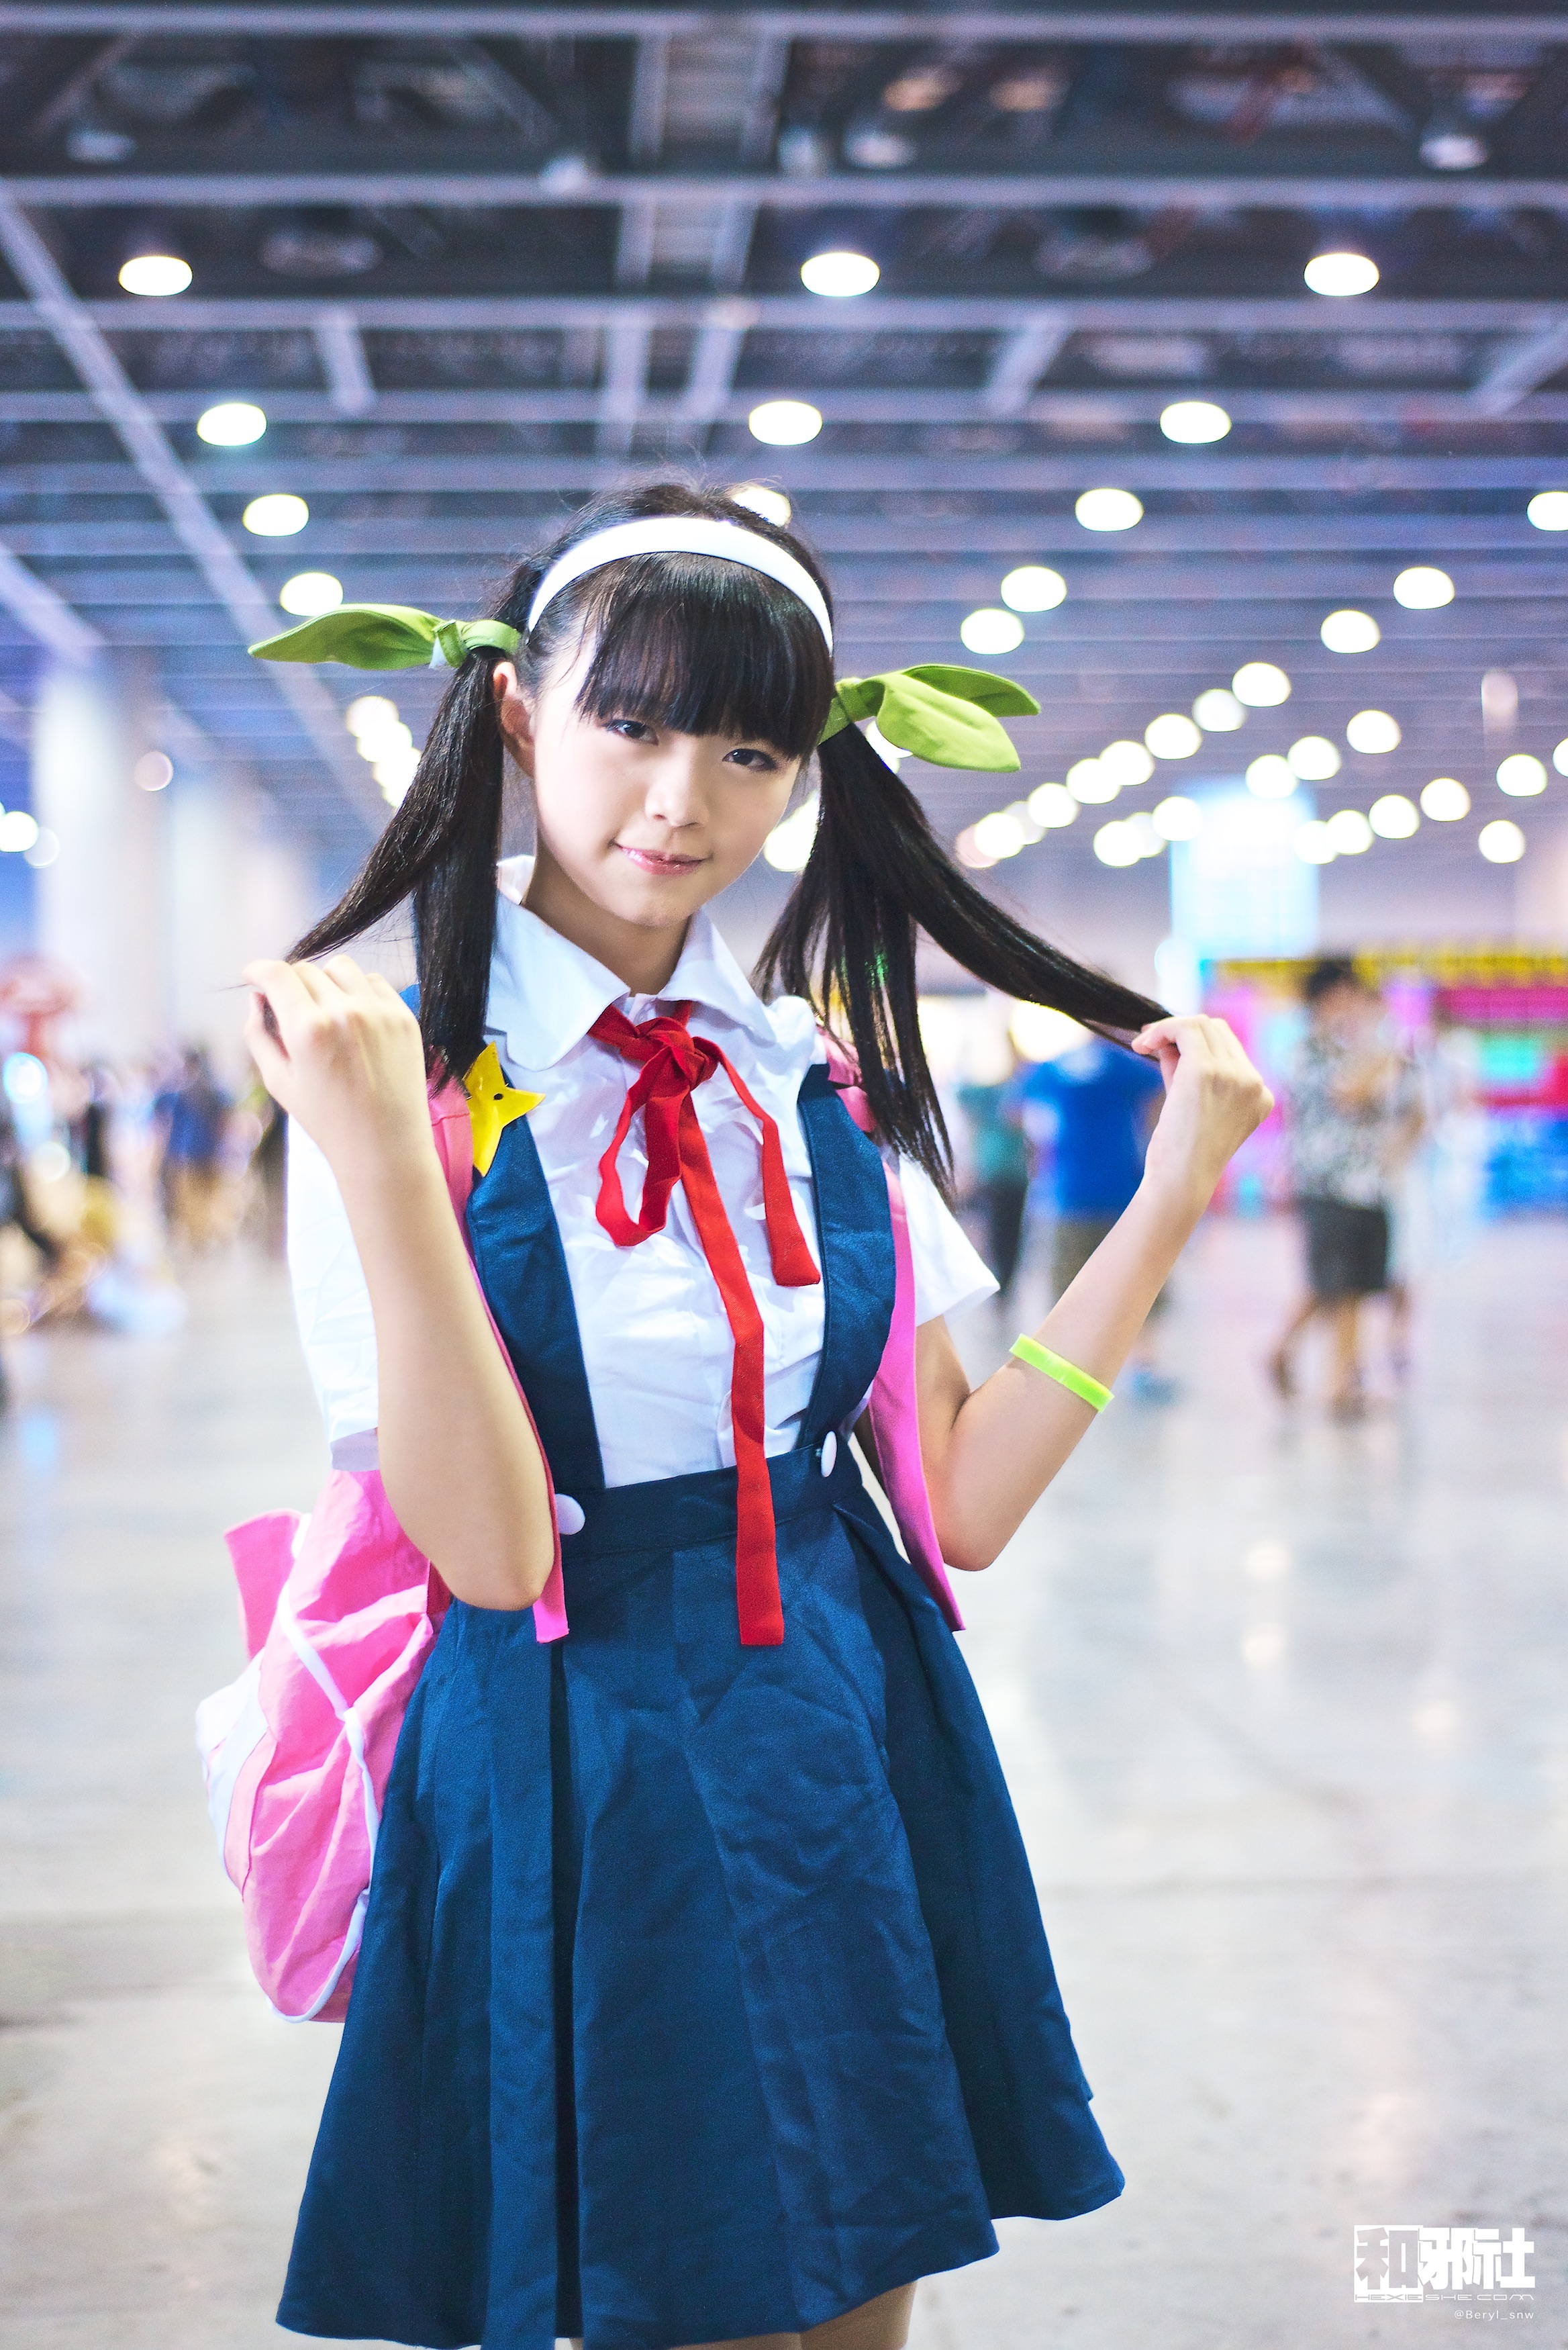
girl, cute, summer, clothing, cosplay, 2014, canton, pretty, costume, china, afnikkor50mmf18d, anime, comic, comiccon, ffacg, guangzhou